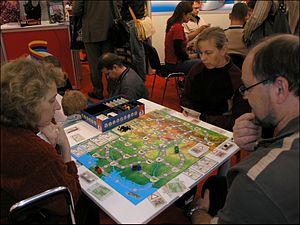
Auf Achse est un jeu de société créé par Wolfgang Kramer en 1984 et édité par F.X. Schmid.